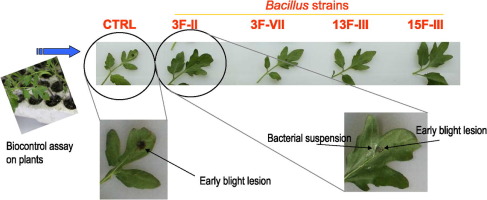
Plant: Tomato
Disease: tomato early blight